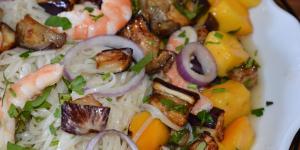
fideos chinos con langostinos y mango